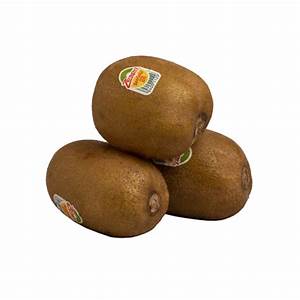
Label: Kiwi